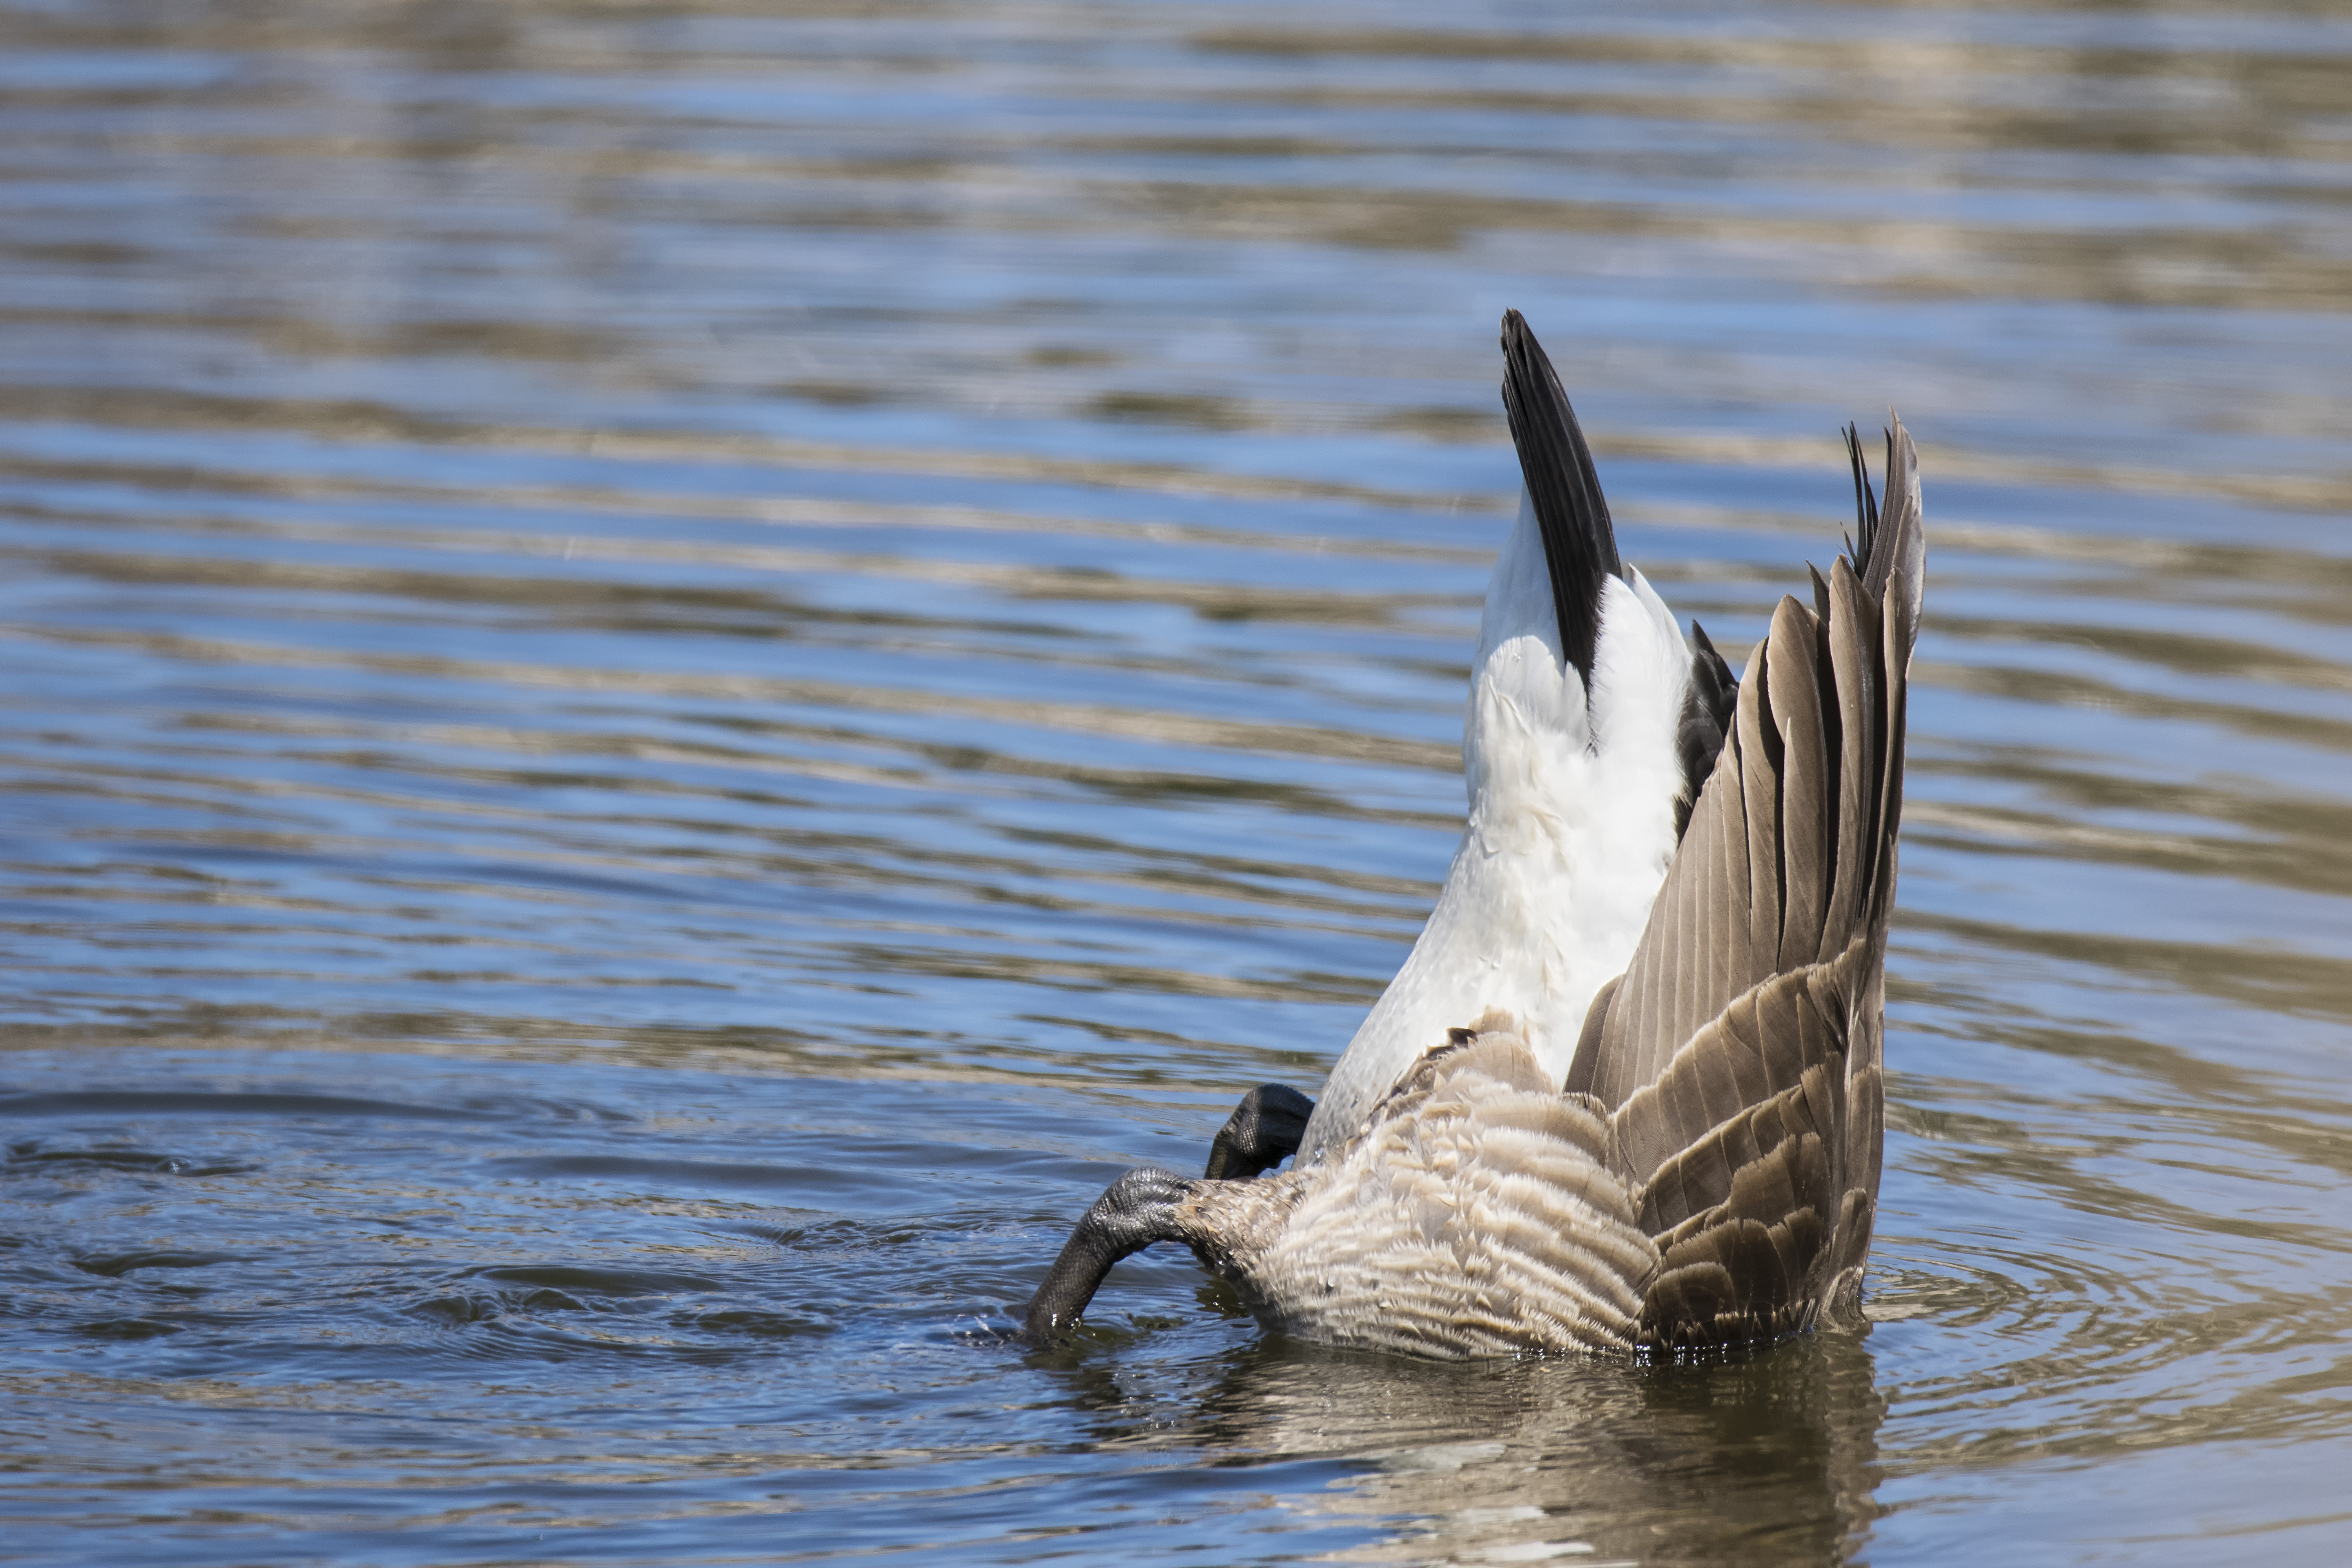
water, nature, bird, wing, wildlife, reflection, beak, fauna, swan, duck, canada, goose, vertebrate, quebec, waterfowl, water bird, mallard, du, sherbrooke, oiseau, bernache, ducks geese and swans, seaduck